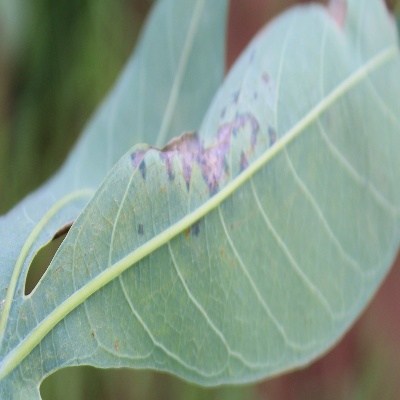
Crop: Cassava
Condition: bacterial blight